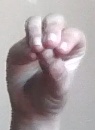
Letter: ha